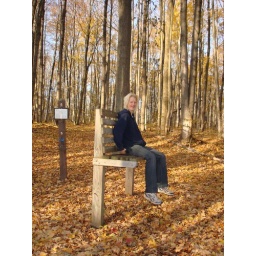
sitting in the 'big boy' chair - October 31, 2008